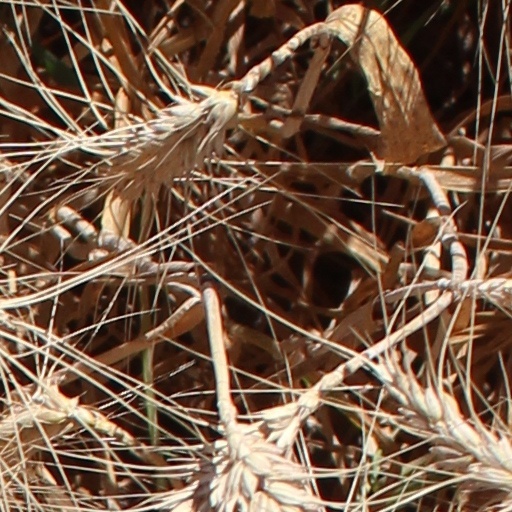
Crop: wheat